2016 New Year Honours

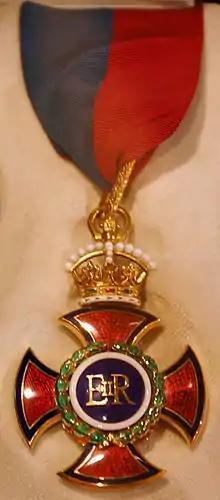
The riband and badge of the Order of Merit

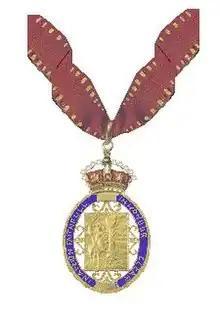
The riband and badge of a Member of the Order of the Companions of Honour

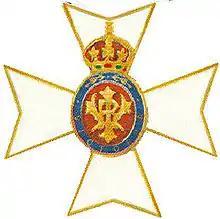
Star of a Commander or Lieutenant of the Royal Victorian Order

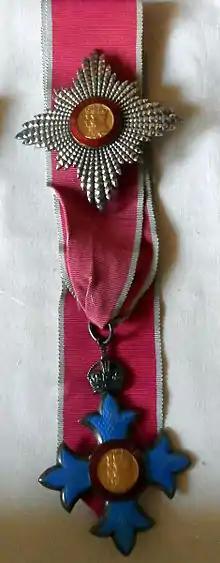
Insignia of a Knight Commander of the Order of the British Empire

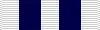
Ribbon bar of the Queen's Police Medal for Merit, as awarded for Distinguished Service

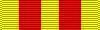
Ribbon bar of the Queen's Fire Service Medal for Merit, as awarded for Distinguished Service

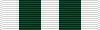
Ribbon bar of the Queen's Ambulance Service Medal for Merit, as awarded for Distinguished Service

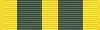
Ribbon bar of the Queen's Volunteer Reserves Medal

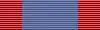
Ribbon bar of the Royal Red Cross

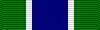
Ribbon bar of the Overseas Territories Police Medal for Merit, as awarded for Meritorious Service

Below are the individuals appointed by Elizabeth II in her right as Queen of Antigua and Barbuda, on advice of her ministers in Antigua and Barbuda.